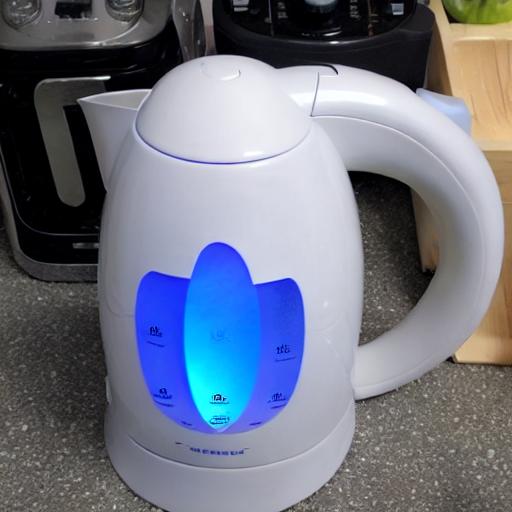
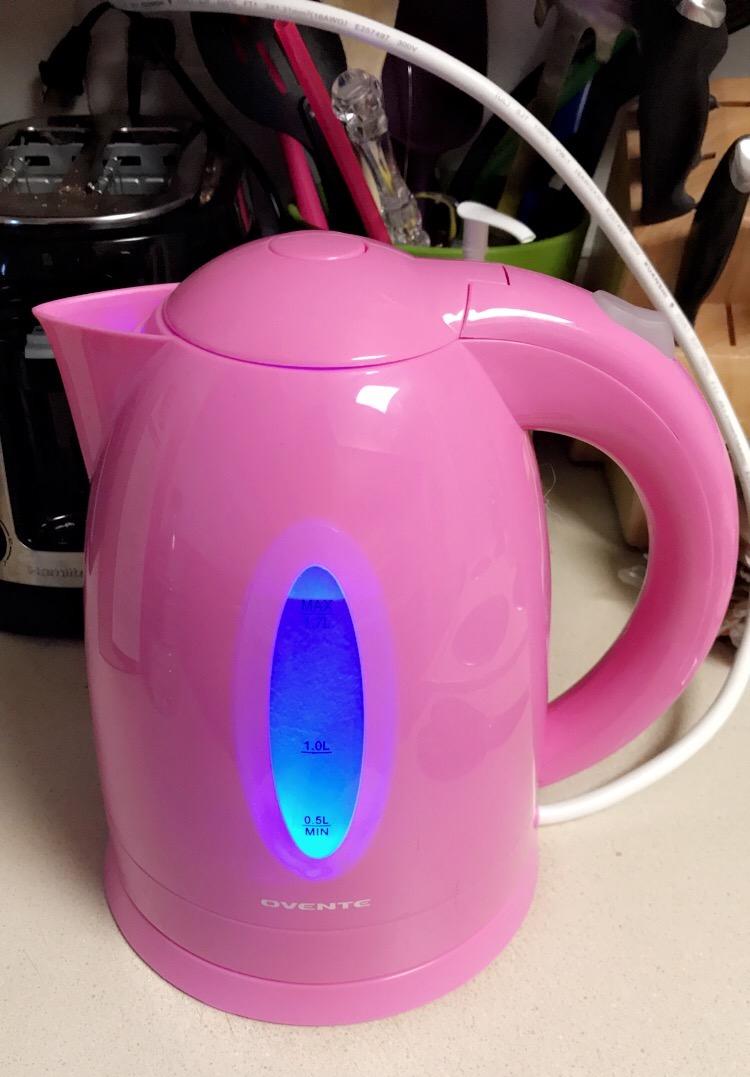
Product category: items_kettle
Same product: no